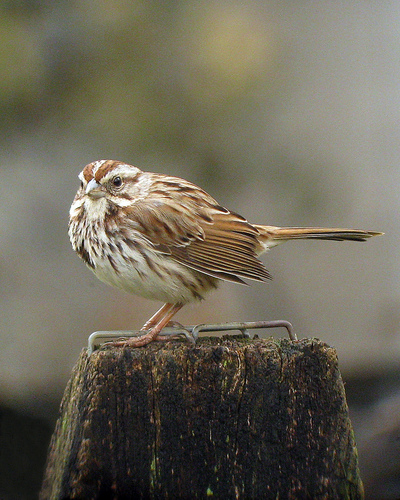
a puffy white and brown breasted bird with a long tail and very short neck.
this is a bird with a white belly and a brown wing and head.
a small, light brown bird with a white belly, white eyebrows, small black eyes, and a short bill.
this bird has a broad body and small head that are covered in feathers of multiple shades of brown and white.
this small, plump bird is patterned brown and white with a very short brown beak.
this white and light brown round bird has a very small head.
this bird has wings that are brown and has a rotund bellya small brown bird, with white stripes across its body, and a small bill.
this bird has brown wings, brown and white feathers on its breast and body with a small beak
this bird has brown and white spots, striped wings, pink feet, a long tail, small head, and long pointy beak.
Species: Song Sparrow